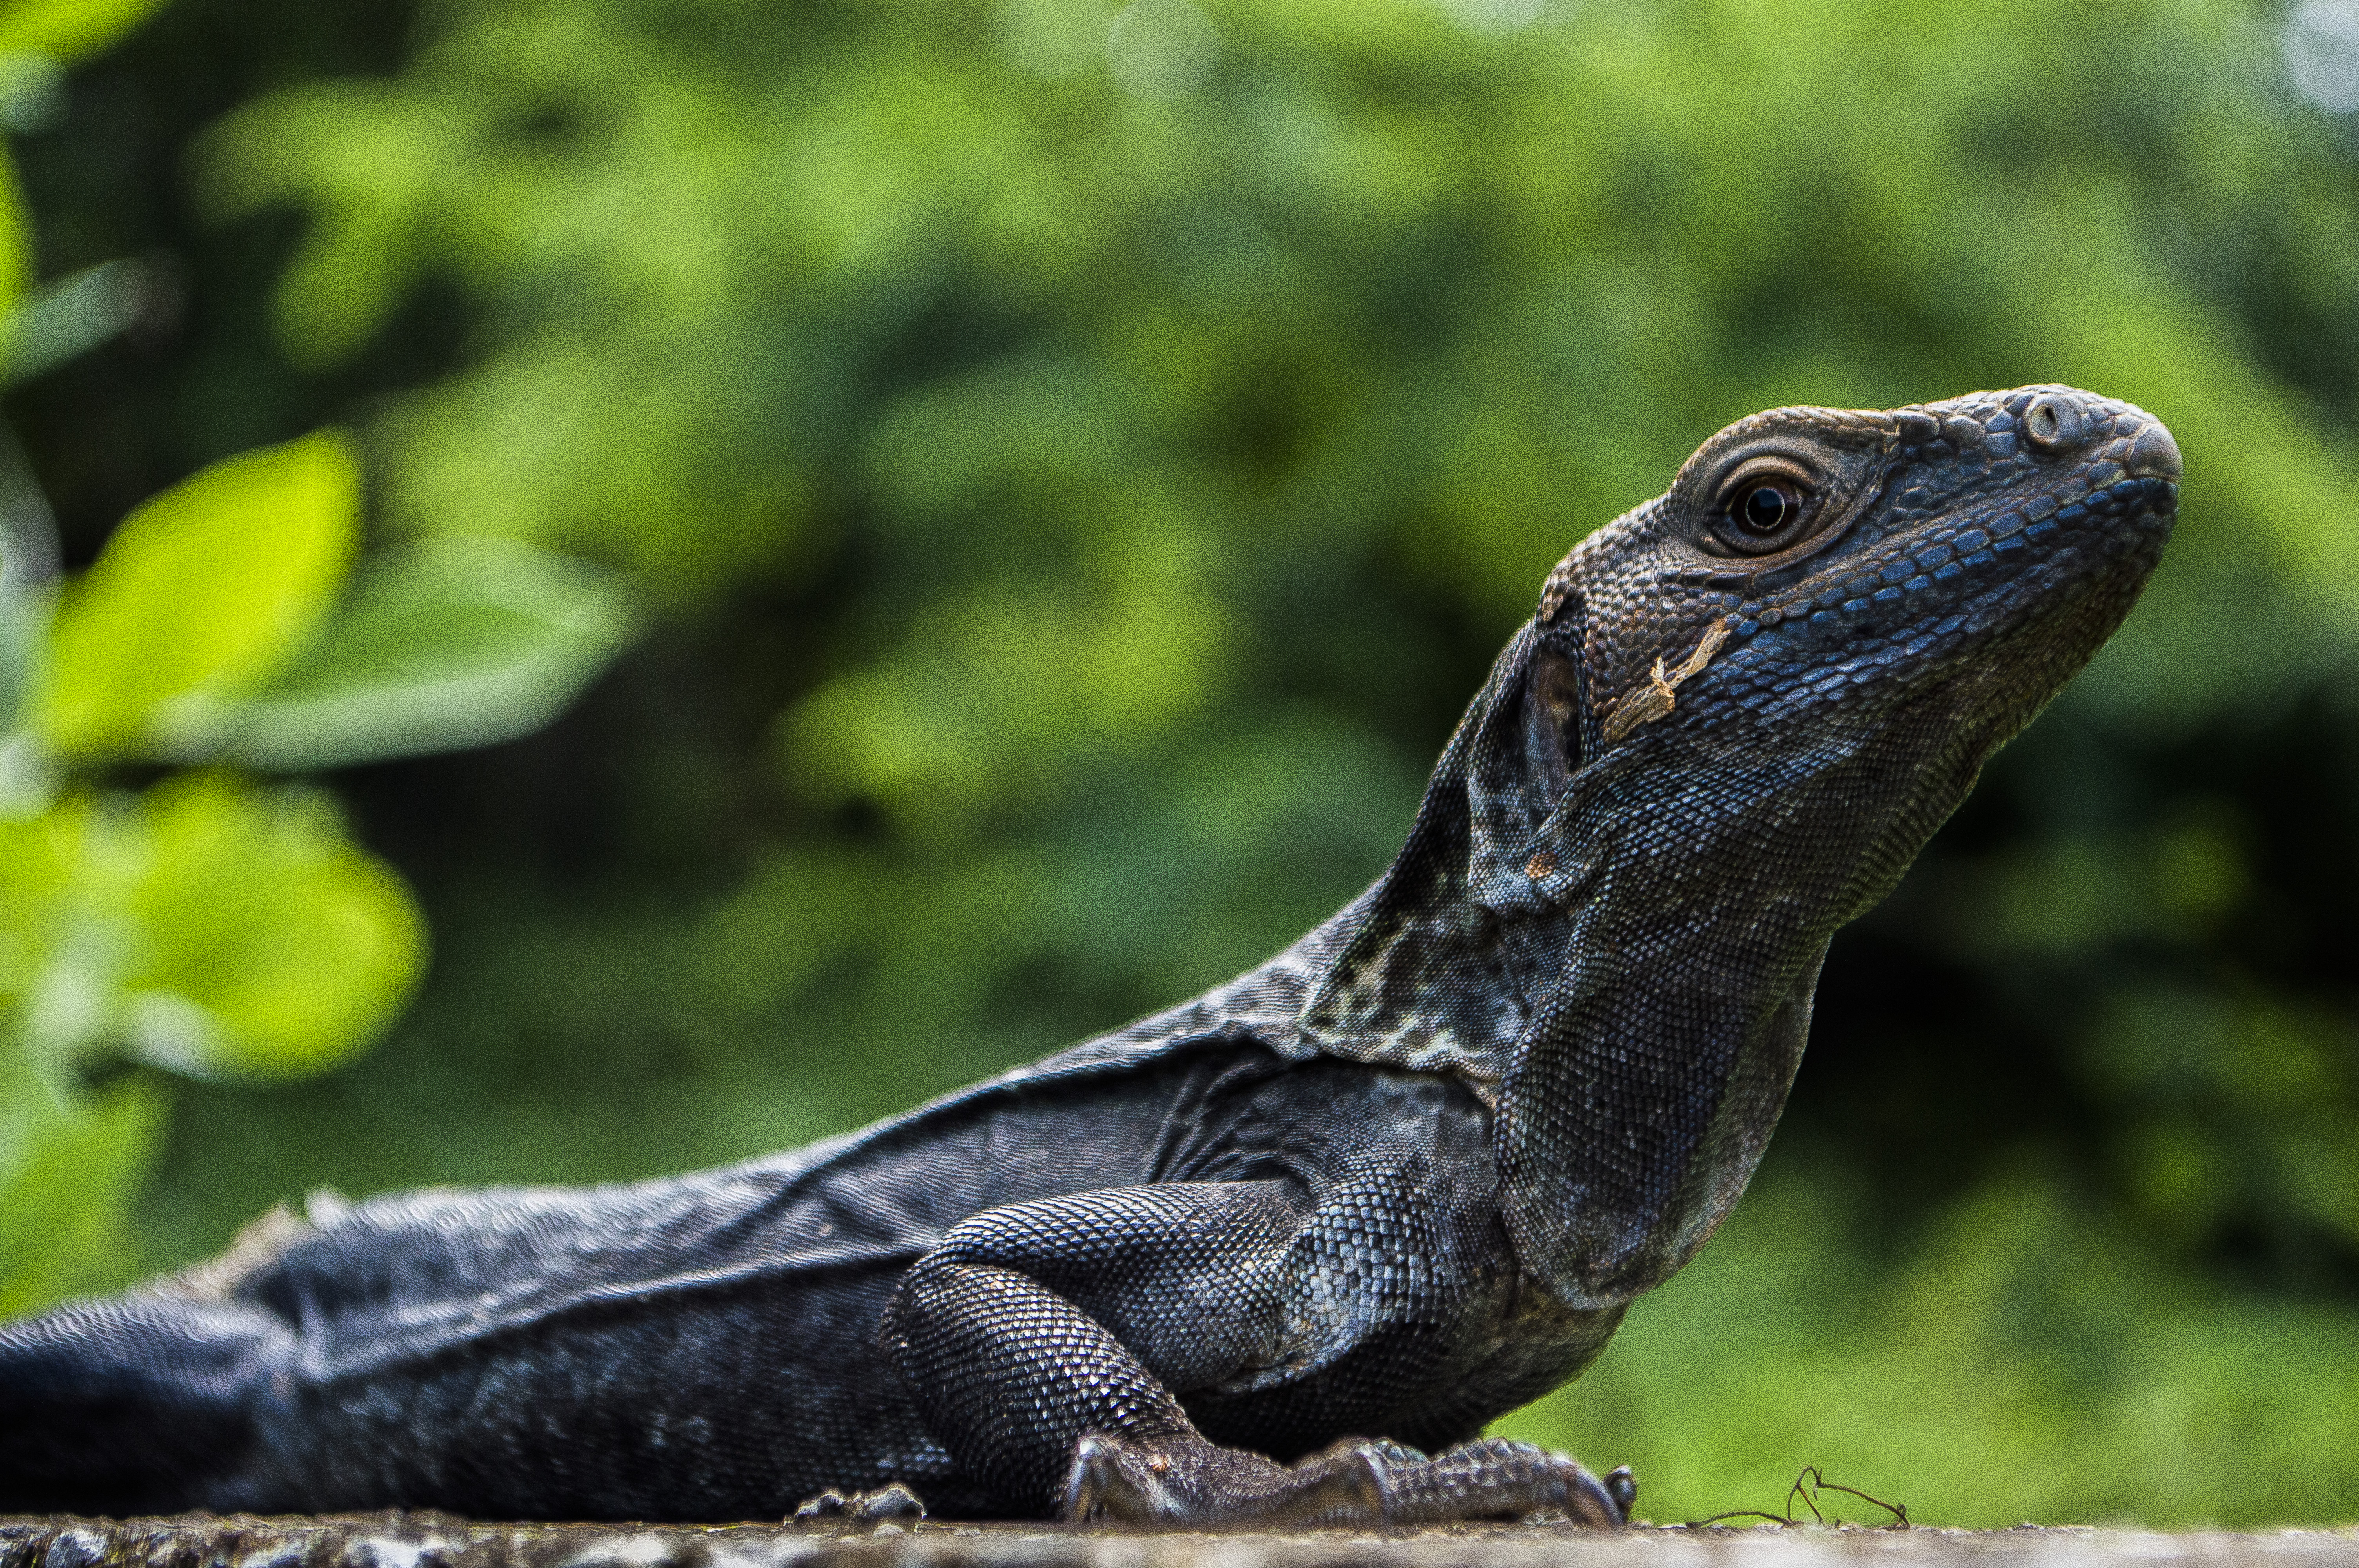
natural, vertebrate, reptile, lizard, scaled reptile, iguana, iguanidae, iguania, terrestrial animal, organism, dragon lizard, adaptation, agama, wildlife, monitor lizard, komodo dragon, amphibian